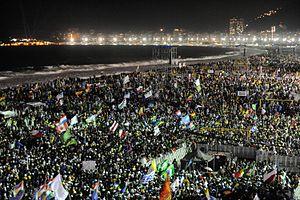
Les Journées mondiales de la jeunesse 2013 étaient les 28ᵉ Journées mondiales de la jeunesse, organisées par l'Église catholique, qui se sont tenues à Rio de Janeiro au Brésil du 23 au 28 juillet 2013, tel qu'annoncé par le pape Benoît XVI à l'issue des JMJ 2011.